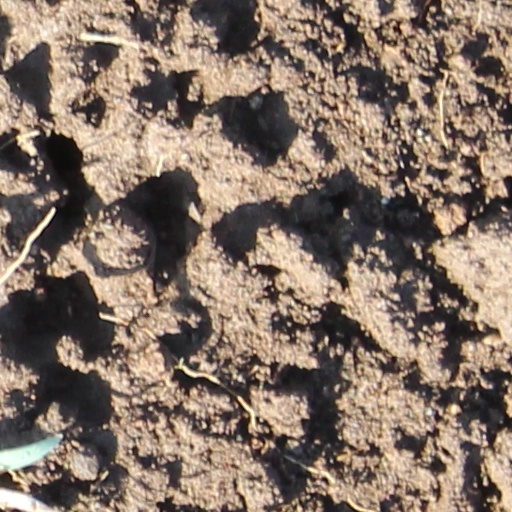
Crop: wheat